Cougar (band)

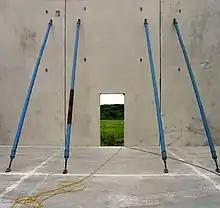
Cover of Cougar's debut record, "Law"

While reception was warm, reviewers tussled with the task of pigeonholing the sound of the album, roll-calling contemporary and influential bands and works. "Rock Sound" reviewer Dan Morgan illustrated the album's sound: "polyrhythmic Fugazi structures merge delicately with angelic post rock and the sort of even-handed electronica that 65daysofstatic might produce if their parents forced them onto Ritalin." Likewise, Alexander Tudor of Drowned in Sound questioned the categorisation of the band and their sound: "Does the grey area between (guitar-led, crescendo-prone) post-rock and instrumental electronica actually have a name we can agree on… or is this what Simon Reynolds had in mind when he coined post-rock, in the mid-Nineties?" Structurally, he compares the album to Mogwai's "Mr Beast", Björk and Meanwhile, back in Communist Russia.... Writing for the "NME", Matt Warwick describes the track "Florida Logic" as "Mars Volta-inspired".